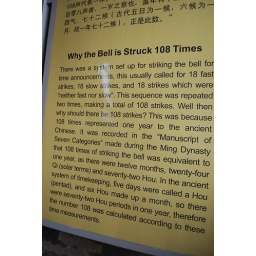
another sign in the bell tower